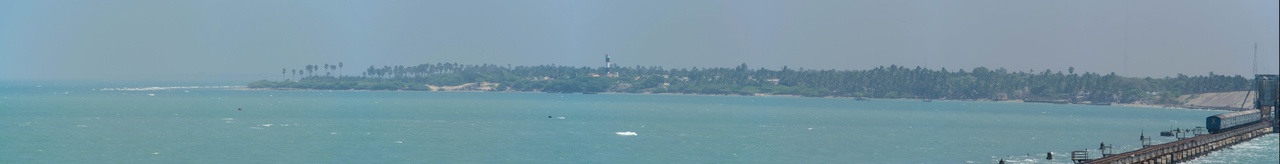
Rameshwaram Island